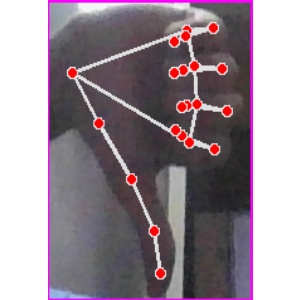
अक्षर: फ